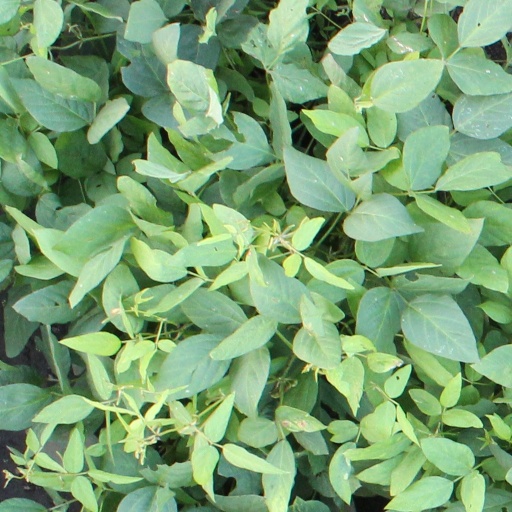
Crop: soybean